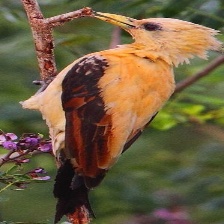
Species: CREAM COLORED WOODPECKER
Scientific name: CELEUS FLAVUS